George Brett

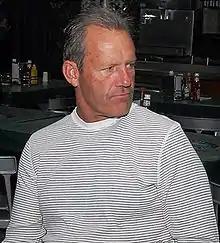
Brett in February 2009

In 1985, Brett had another brilliant season in which he helped propel the Royals to their second American League Championship. He batted .335 with 30 home runs and 112 RBI in 155 games, finishing in the top 10 of the league in 10 different offensive categories. Defensively, he won his only Gold Glove, which broke Buddy Bell's six-year run of the award, and finished second in American League MVP voting to Don Mattingly. In the final week of the regular season, he went 9-for-20 at the plate with seven runs, five homers, and 9 RBI in six crucial games, five of them victories, as the Royals closed the gap and won the division title at the end. He was MVP of the 1985 playoffs against the Toronto Blue Jays, with an incredible Game 3. With KC down in the series two games to none, Brett went 4-for-4, homering in his first two at bats against Doyle Alexander, and doubled to the same spot in right field in his third at bat, leading the Royals' comeback. Brett then batted .370 in the World Series against the St. Louis Cardinals, including a four-hit performance in Game 7. The Royals again rallied from a 3–1 deficit to become World Series champions for the first time in their history.